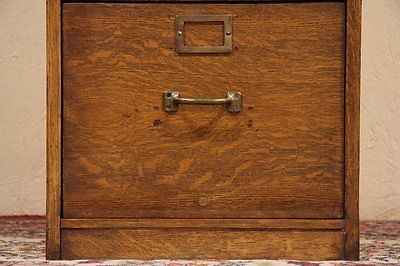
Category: cabinet